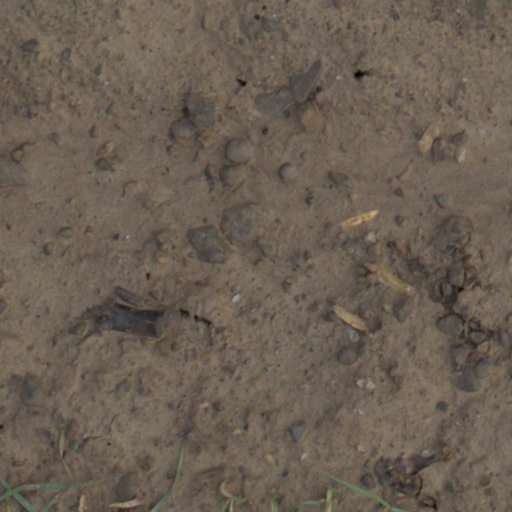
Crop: wheat